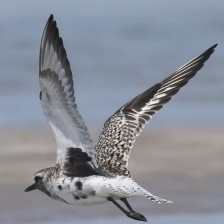
Species: GREY PLOVER
Scientific name: PLUVIALIS SQUATAROLA